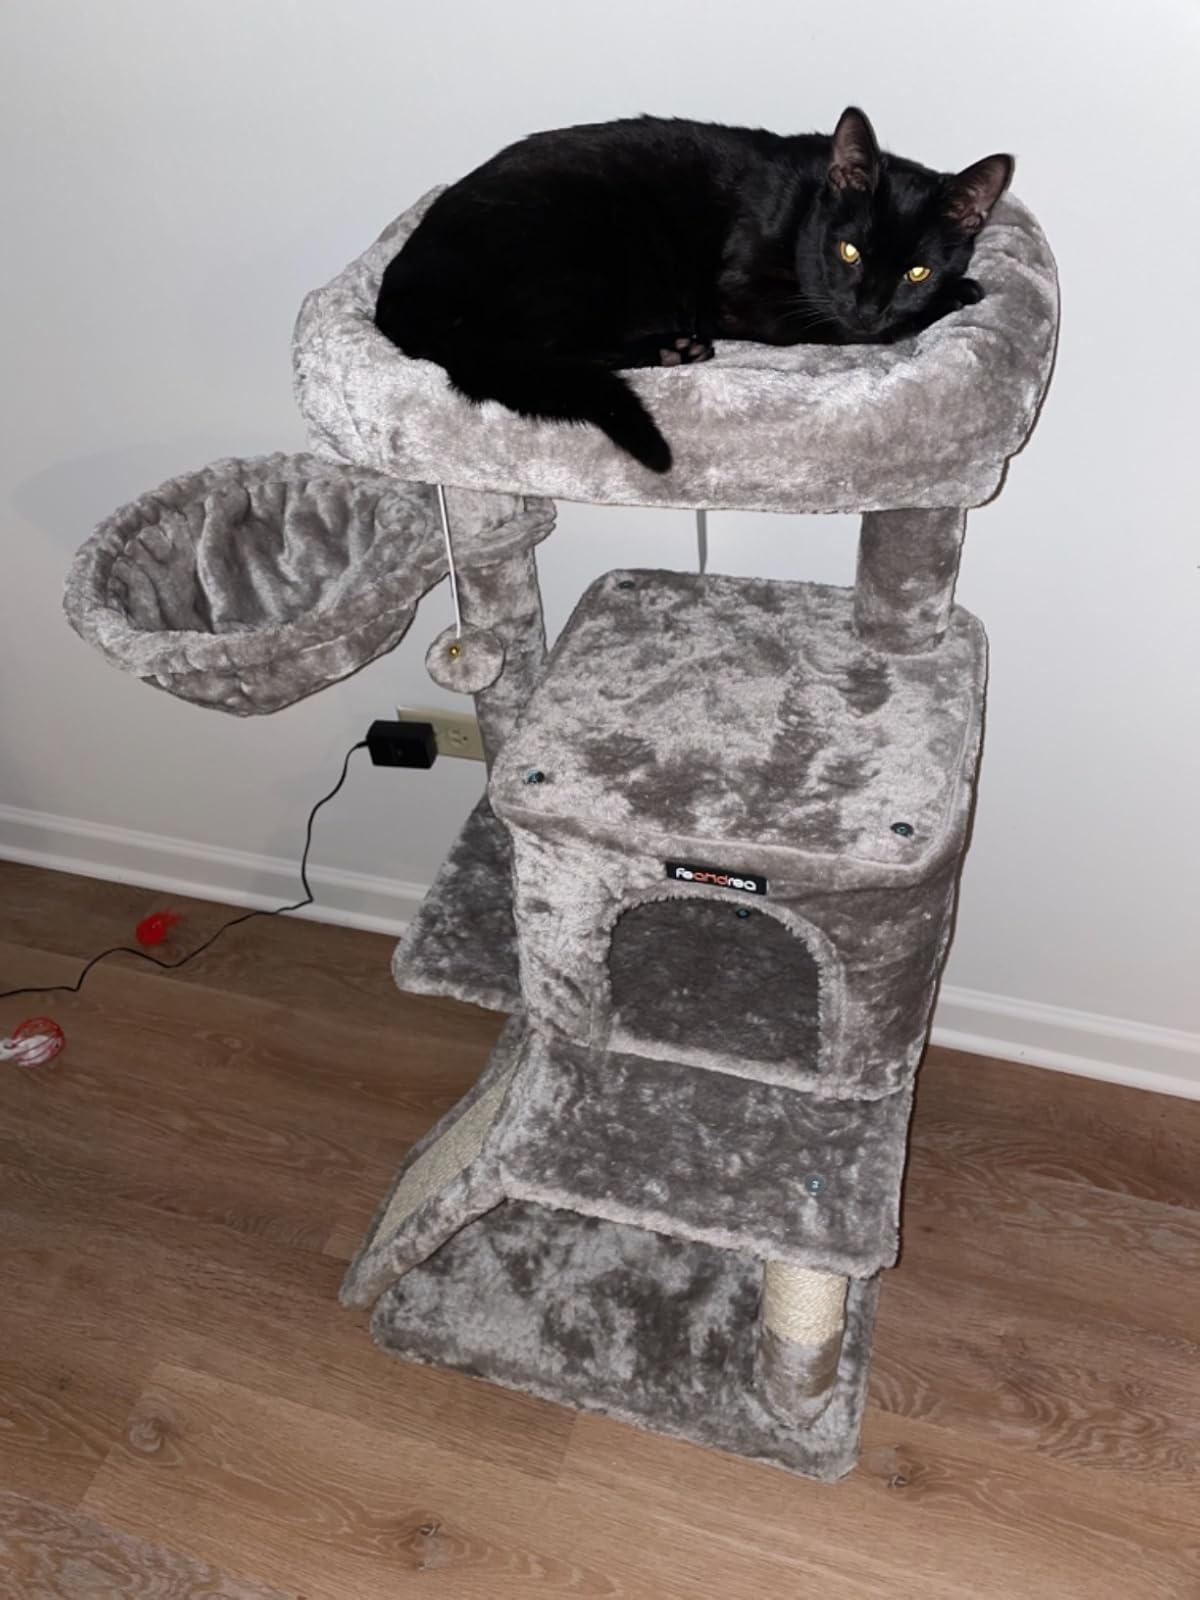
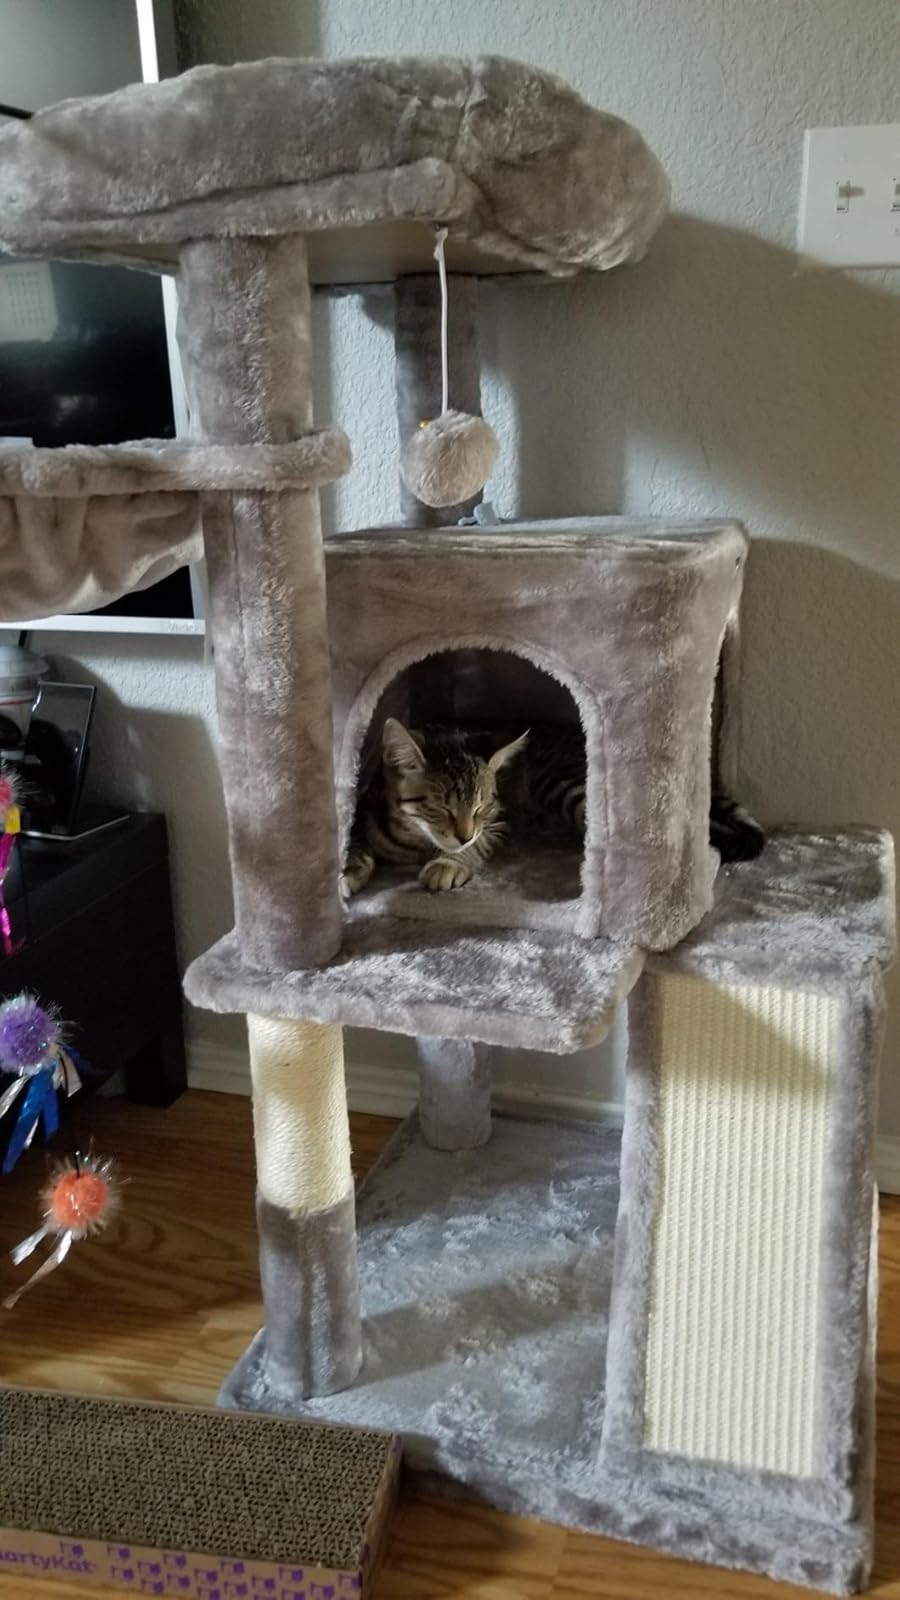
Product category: items_cat tree
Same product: yes